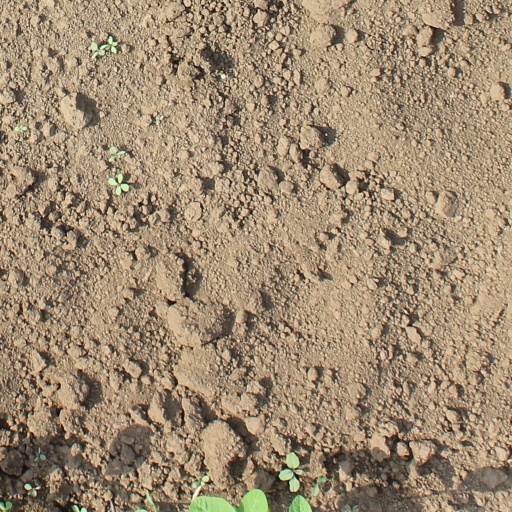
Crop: soybean